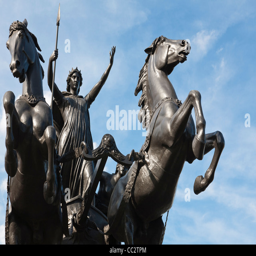
a sculpture depicting military commander of ethnicity with her daughters